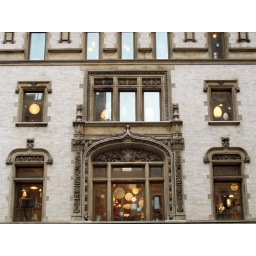
light-filled windows in a Manhattan building